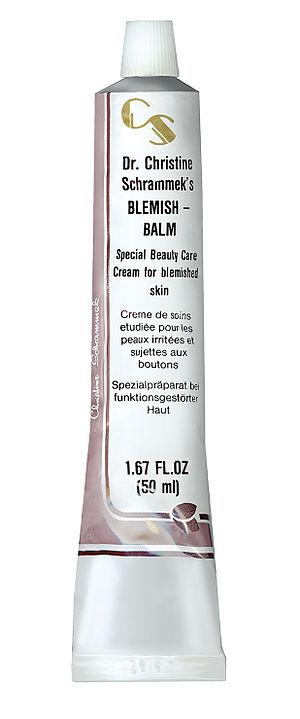
Une BB Crème, Blemish Balm Cream en anglais soit « baume anti-imperfections », est un produit cosmétique commercialisé en Asie, puis en Europe dans les années 2000. C'est une crème hydratante teintée, qui fournit également une protection anti-UV.